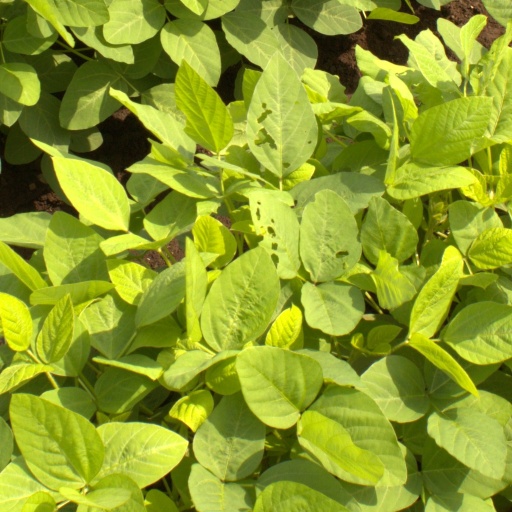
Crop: soybean